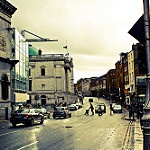
Label: street